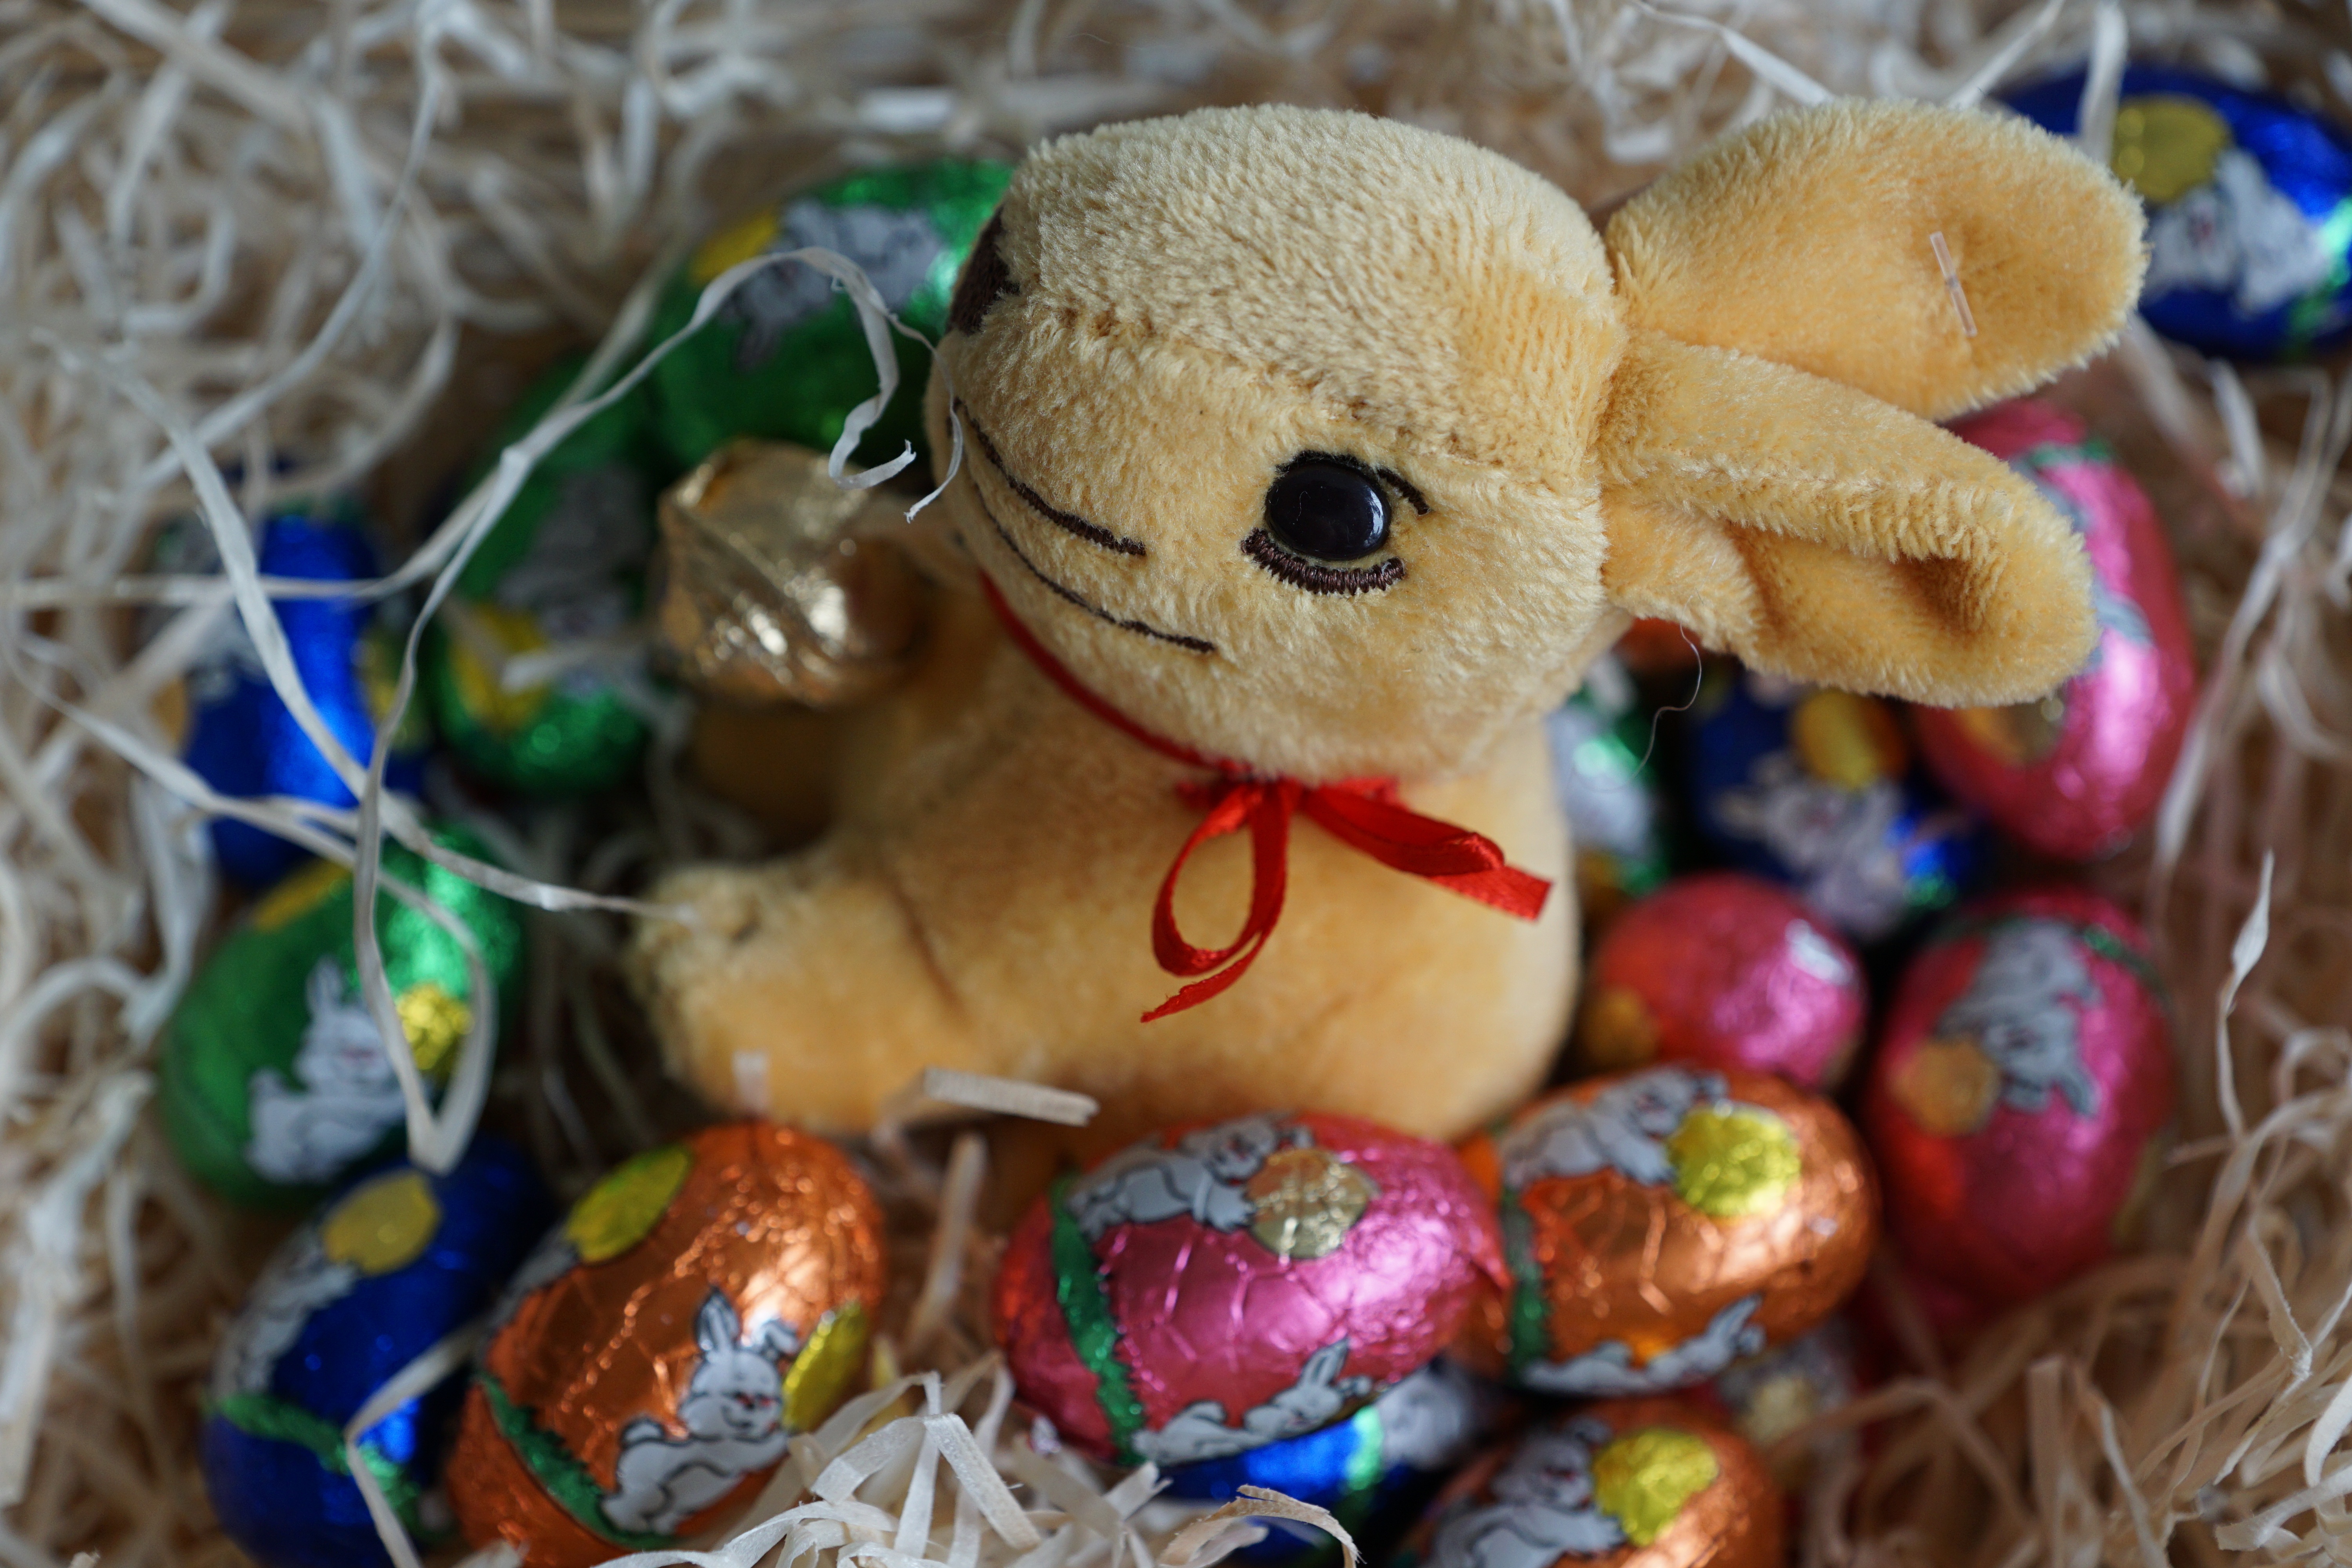
animal, food, spring, chocolate, toy, rabbit, egg, teddy bear, christmas decoration, textile, festival, easter, easter eggs, stuffed toy